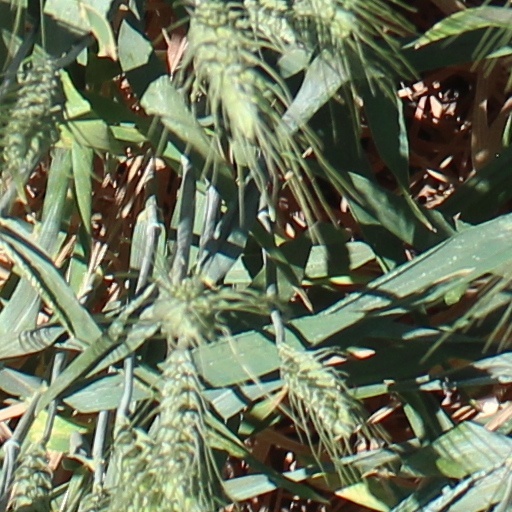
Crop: wheat